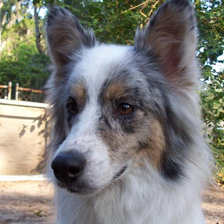
Label: animals